Grigoris (catholicos)

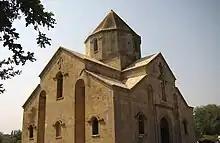
St Grigoris Church in Nyugdi, Dagestan, Russia

According to Faustus of Byzantium, Grigoris sometime later departed for the Kingdom of Maskuts (located along the northeastern shore of the present day Republic of Azerbaijan and south Dagestani shore of the Caspian Sea) to preach Christianity, its ruler Sanesan (according to Moses of Chorene, his name was Sanatruk and he was a relative of Tiridates III). Grigoris was trampled to death by mounted Maskut soldiers in the Vatnean Fields, traditionally considered near the present-day village of Nughdi 37 kilometres south of Derbent. However, according to other sources, the martyrdom took place in Paytakaran, just next to shore of Kura river. Evangelizing activities wasn't fruitless, however. According to legends, he converted sons of Sanesan – namely Moses, Daniel and Elijah along with 387 followers, however they were martyred by Sanesan on 20 August (Navasard 9) of that year.